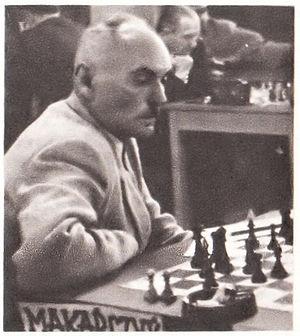
Kazimierz Makarczyk est un joueur d'échecs polonais né le 1ᵉʳ janvier 1901 à Varsovie et mort le 27 mai 1972 à Łódź. Maître international à la création du titre en 1950, il a représenté la Pologne lors de cinq olympiades d'échecs officielles de 1928 à 1935, ainsi que lors de l'olympiade d'échecs officieuse de 1936 à Berlin, remportant une médaille d'or par équipe, deux médailles d'argent par équipe ainsi que deux médailles de bronze par équipe. Après la Seconde Guerre mondiale, il remporta le championnat de Pologne en 1948.